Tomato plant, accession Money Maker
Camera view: vertical (180 deg); turntable rotation: 210 degrees
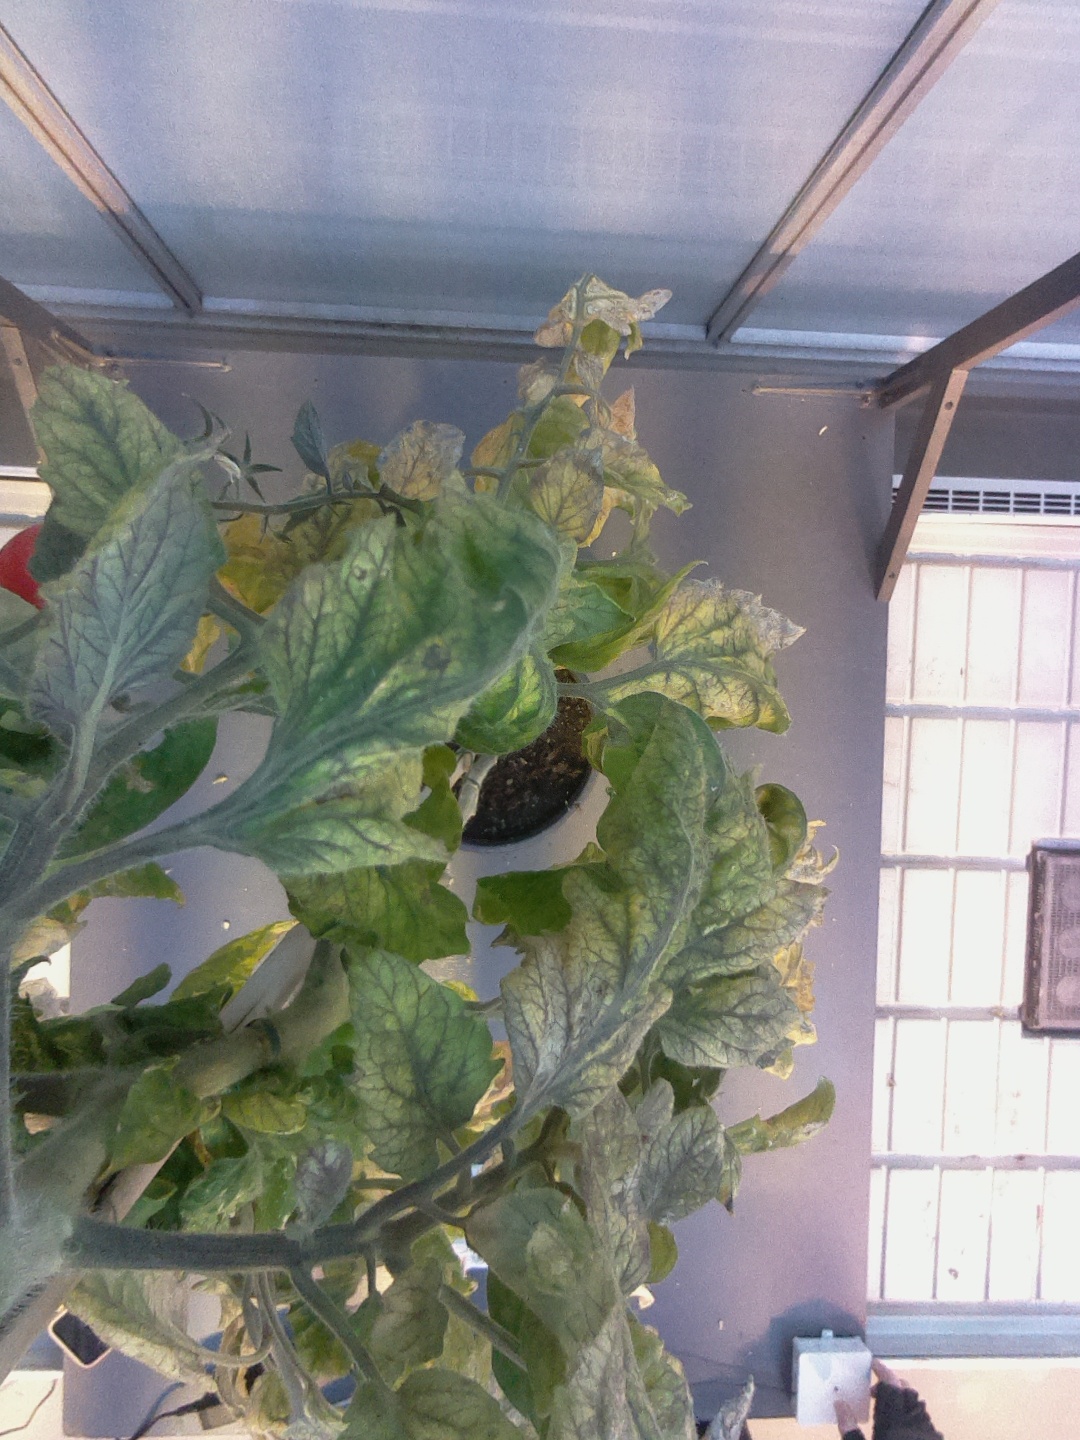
BBCH growth stage 83: 30%-40% of fruits show typical fully ripe color